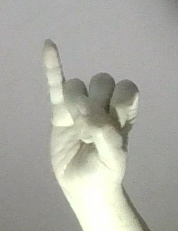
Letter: meem